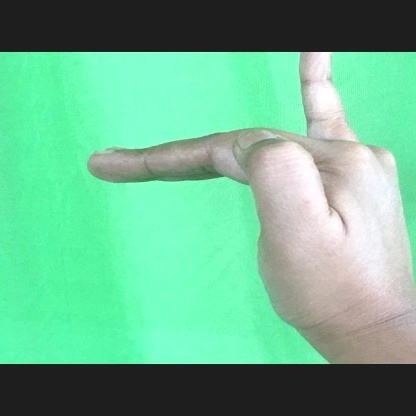
Mudra: Hamsapaksha